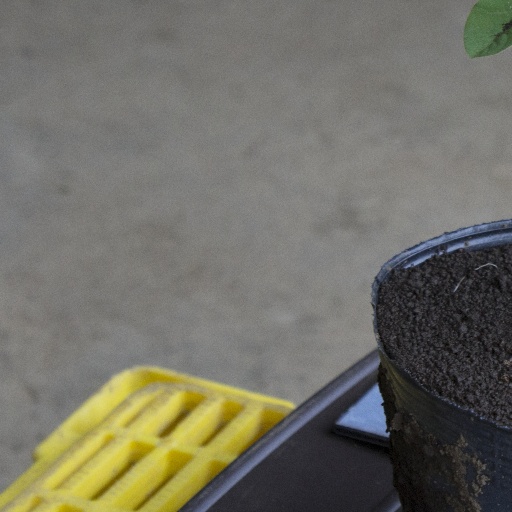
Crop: soybean